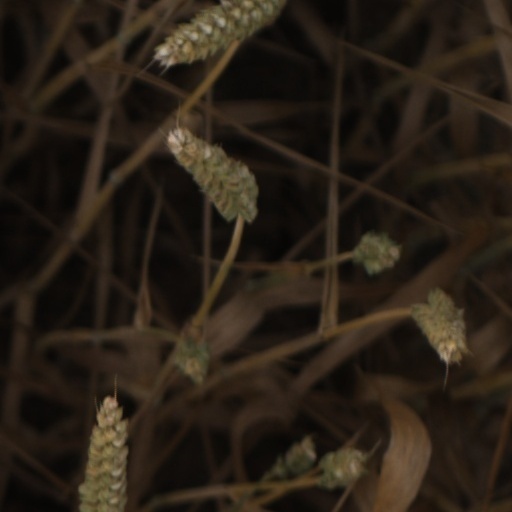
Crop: wheat